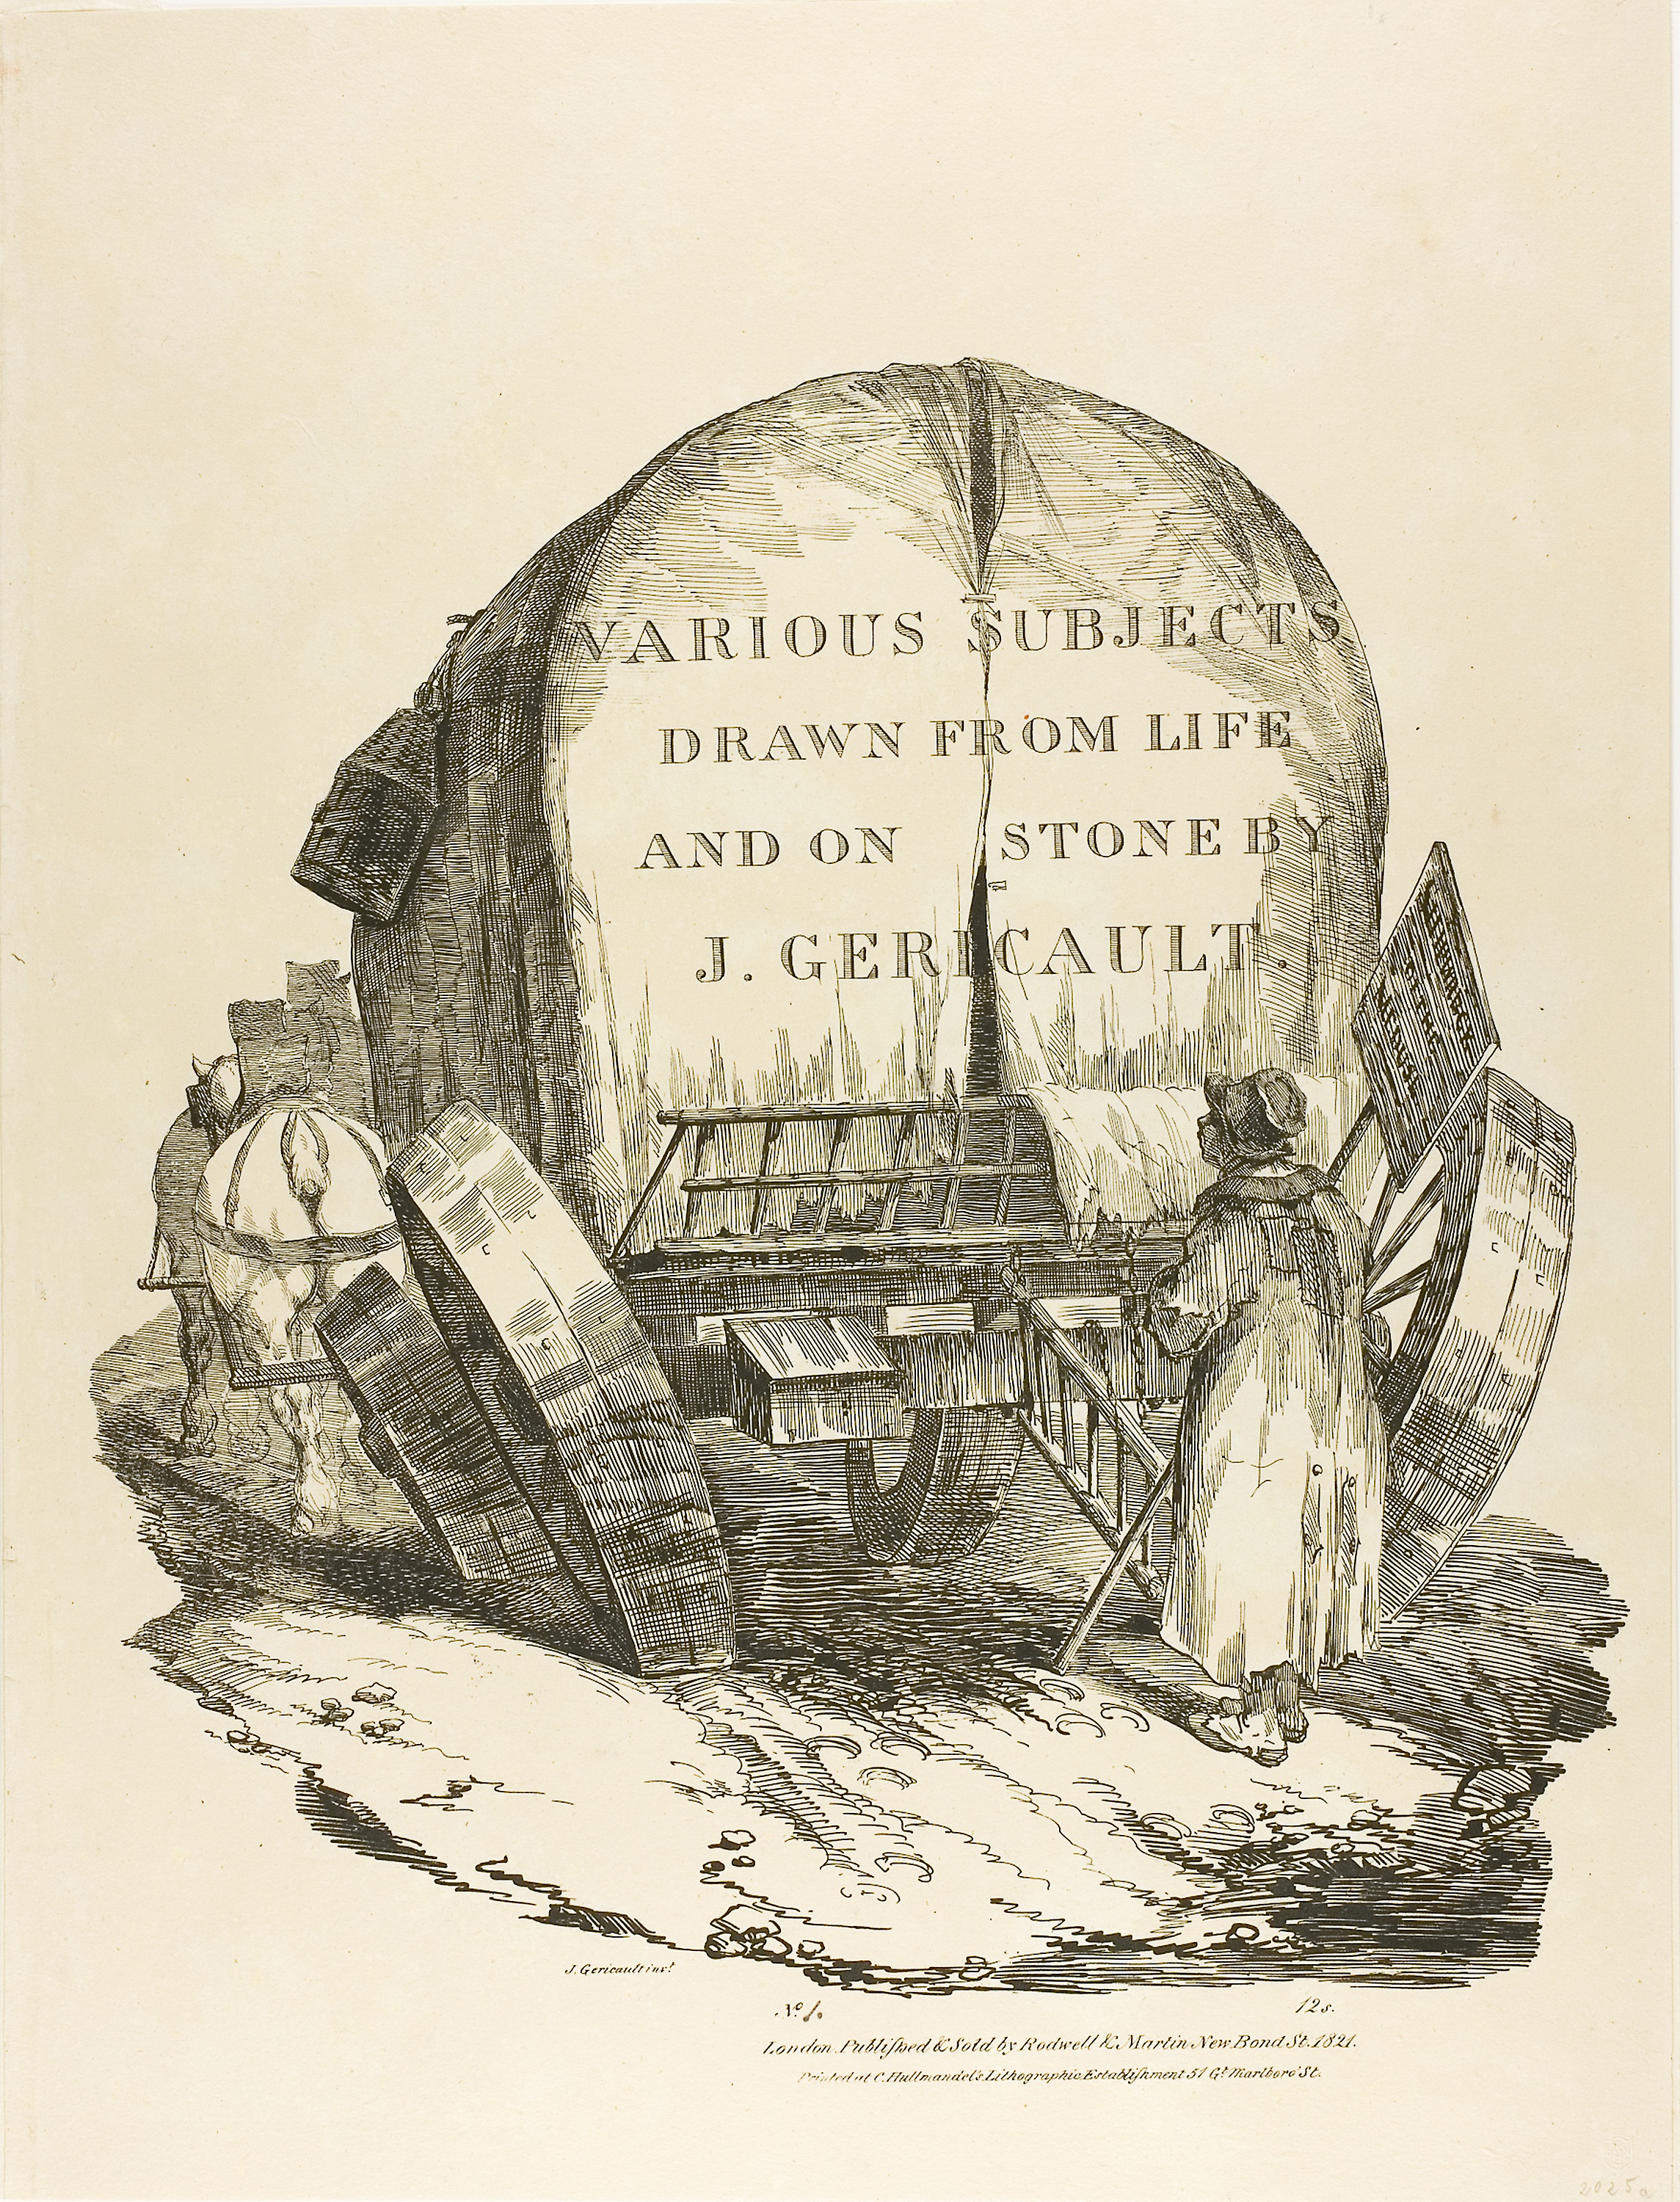
arch, drawing, illustration, history, artwork, sketch, black and white